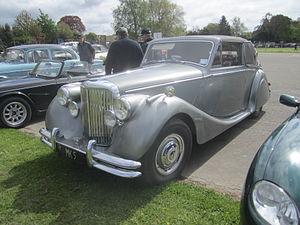
La Jaguar Mark V est une automobile produite par le constructeur anglais Jaguar Cars entre 1948 et 1951.